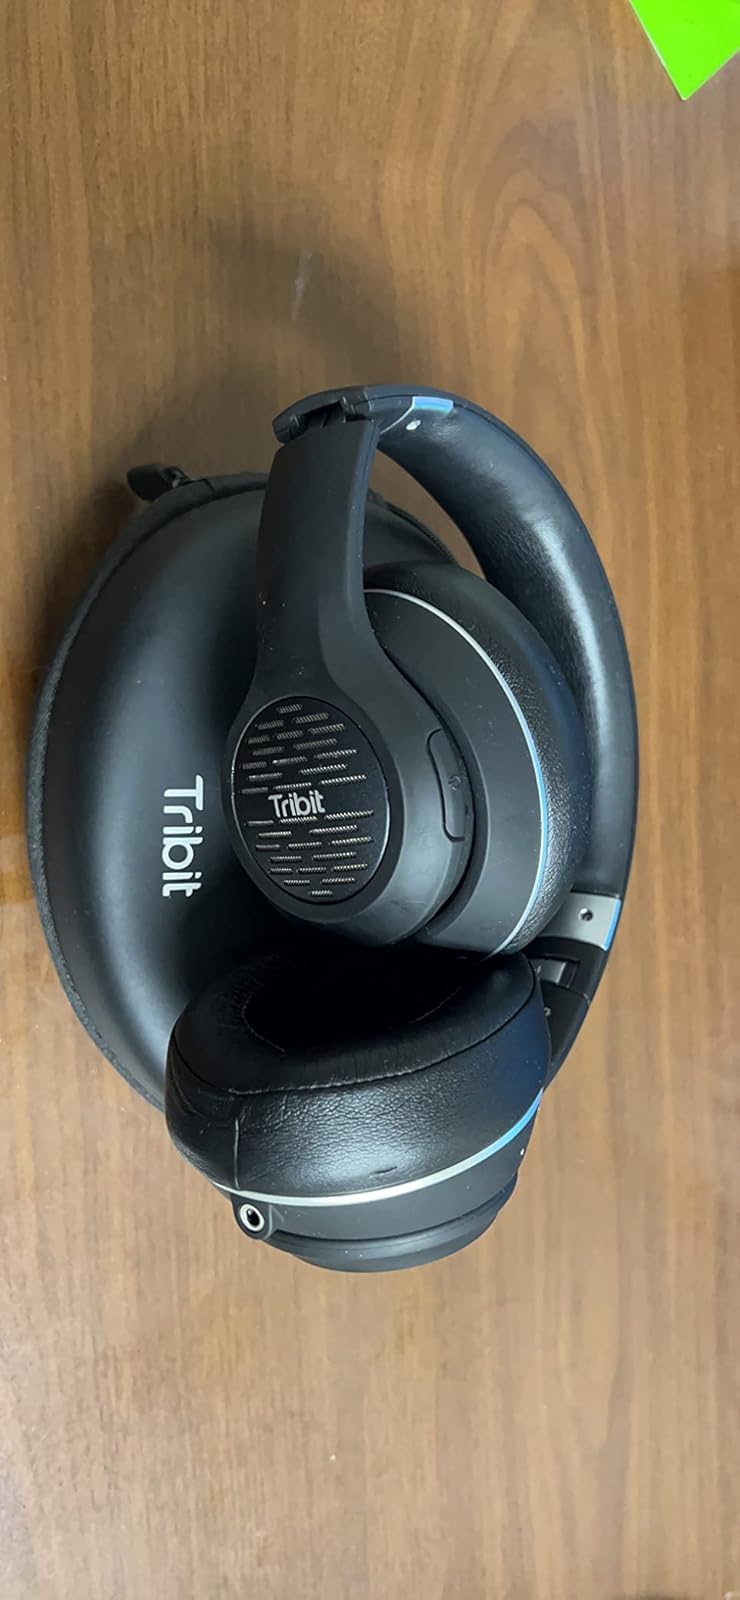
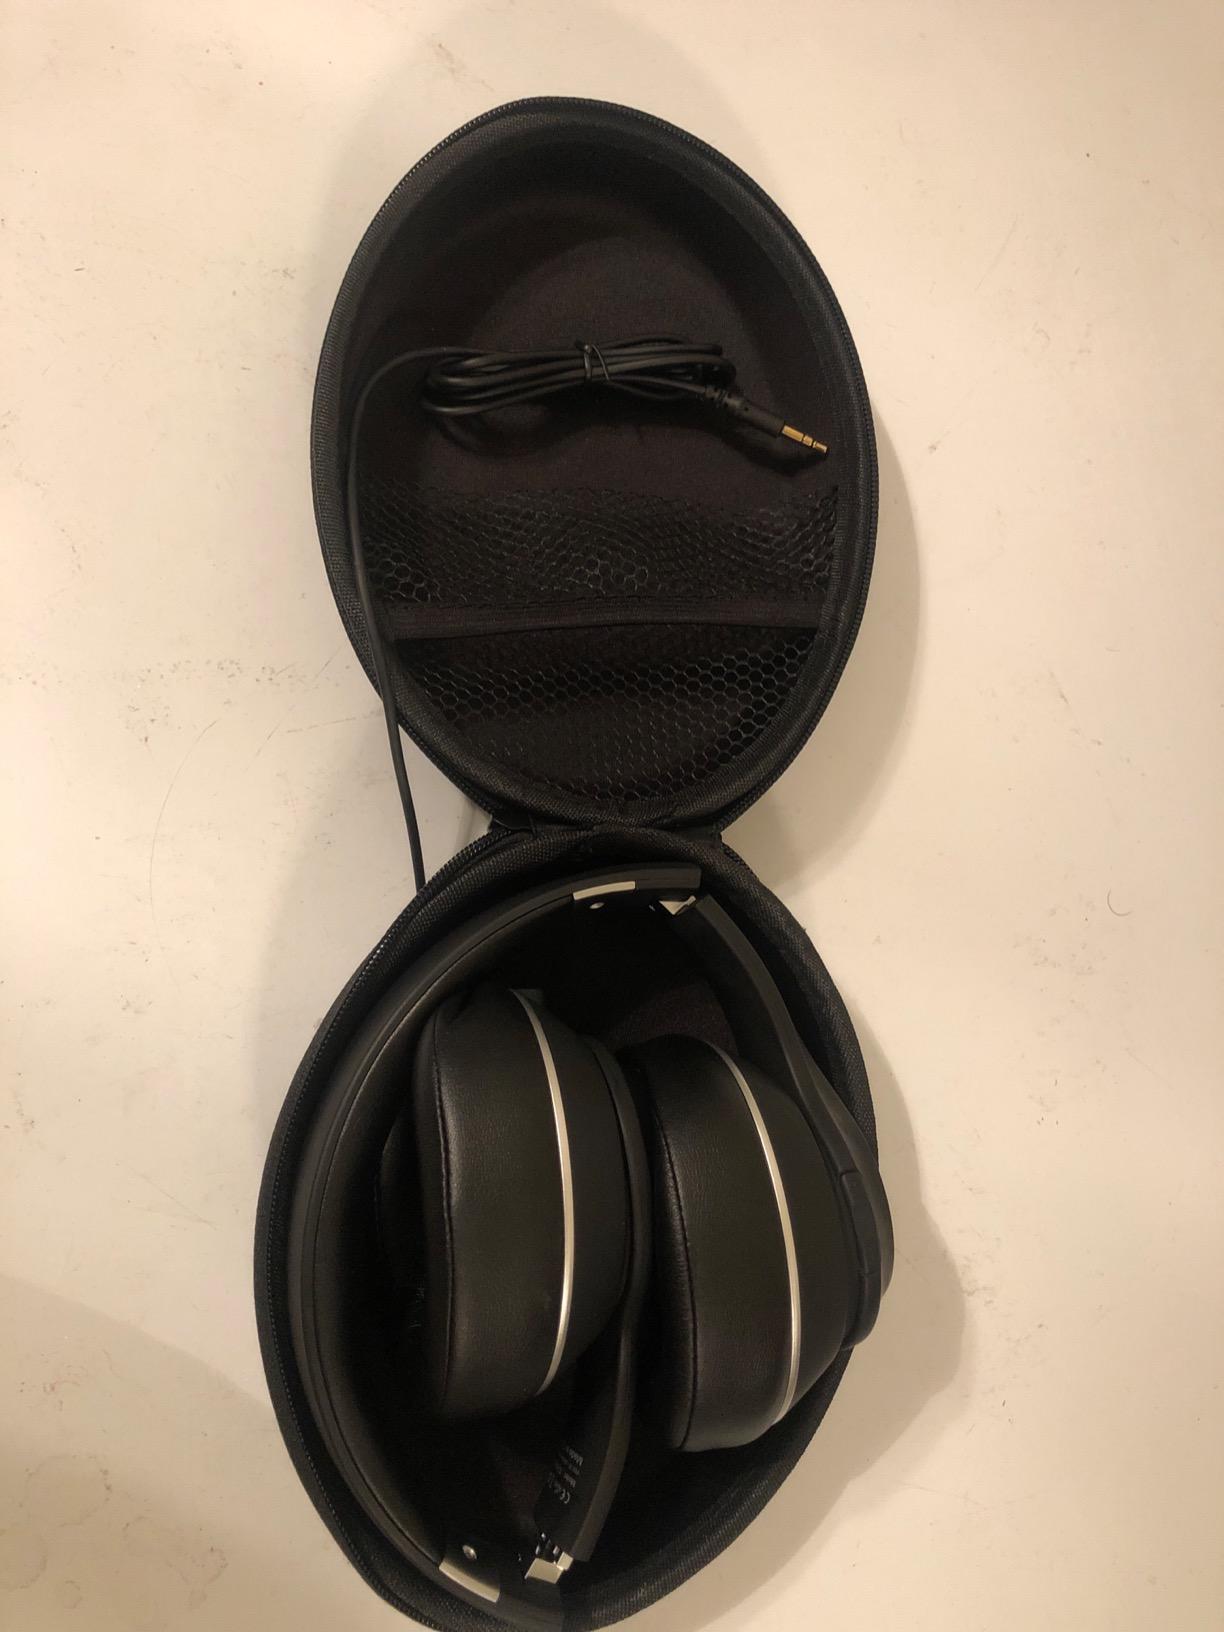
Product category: headphones
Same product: yes